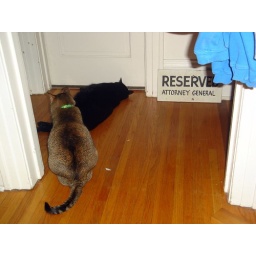
The dog got a special treat to hang out in the bathroom with the momma and the cats got pissed!